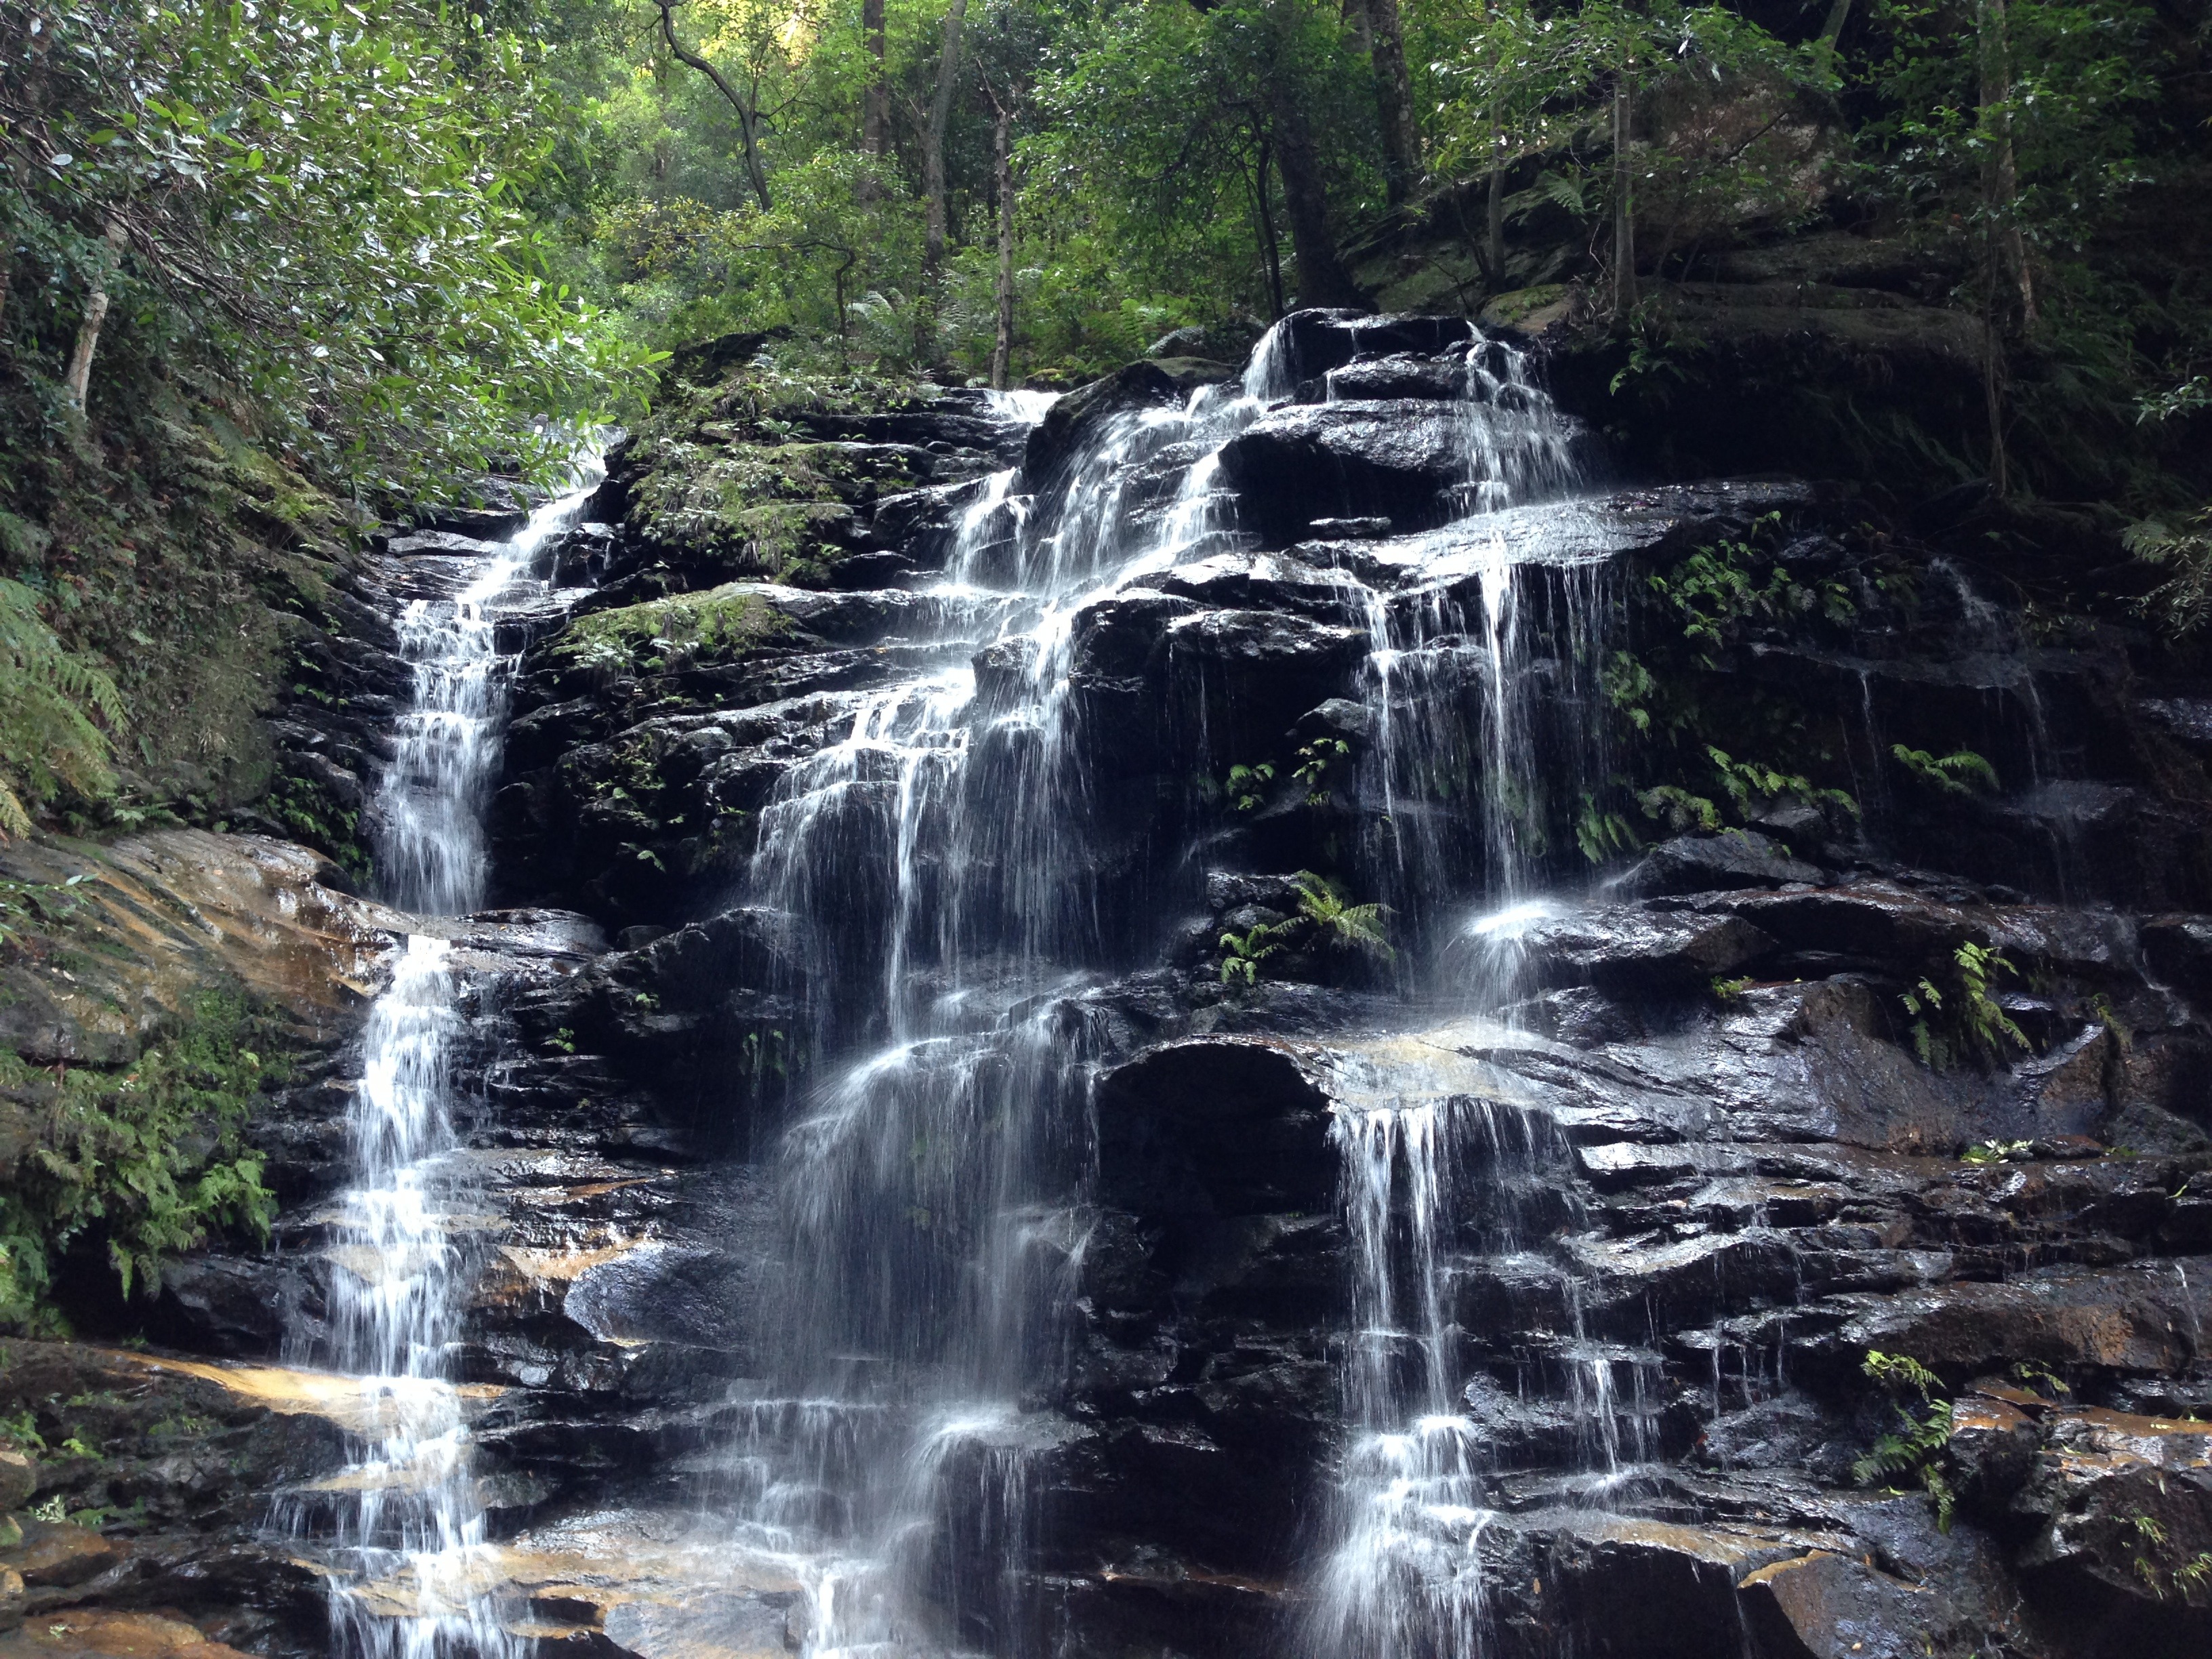
water, nature, forest, rock, waterfall, river, stone, motion, stream, green, flow, cascade, jungle, flowing, tranquil, sydney, peaceful, calm, body of water, australia, rocks, cool, rainforest, wasserfall, quiet, natural water, water feature, watercourse, refreshing, water flowing, blue mountains